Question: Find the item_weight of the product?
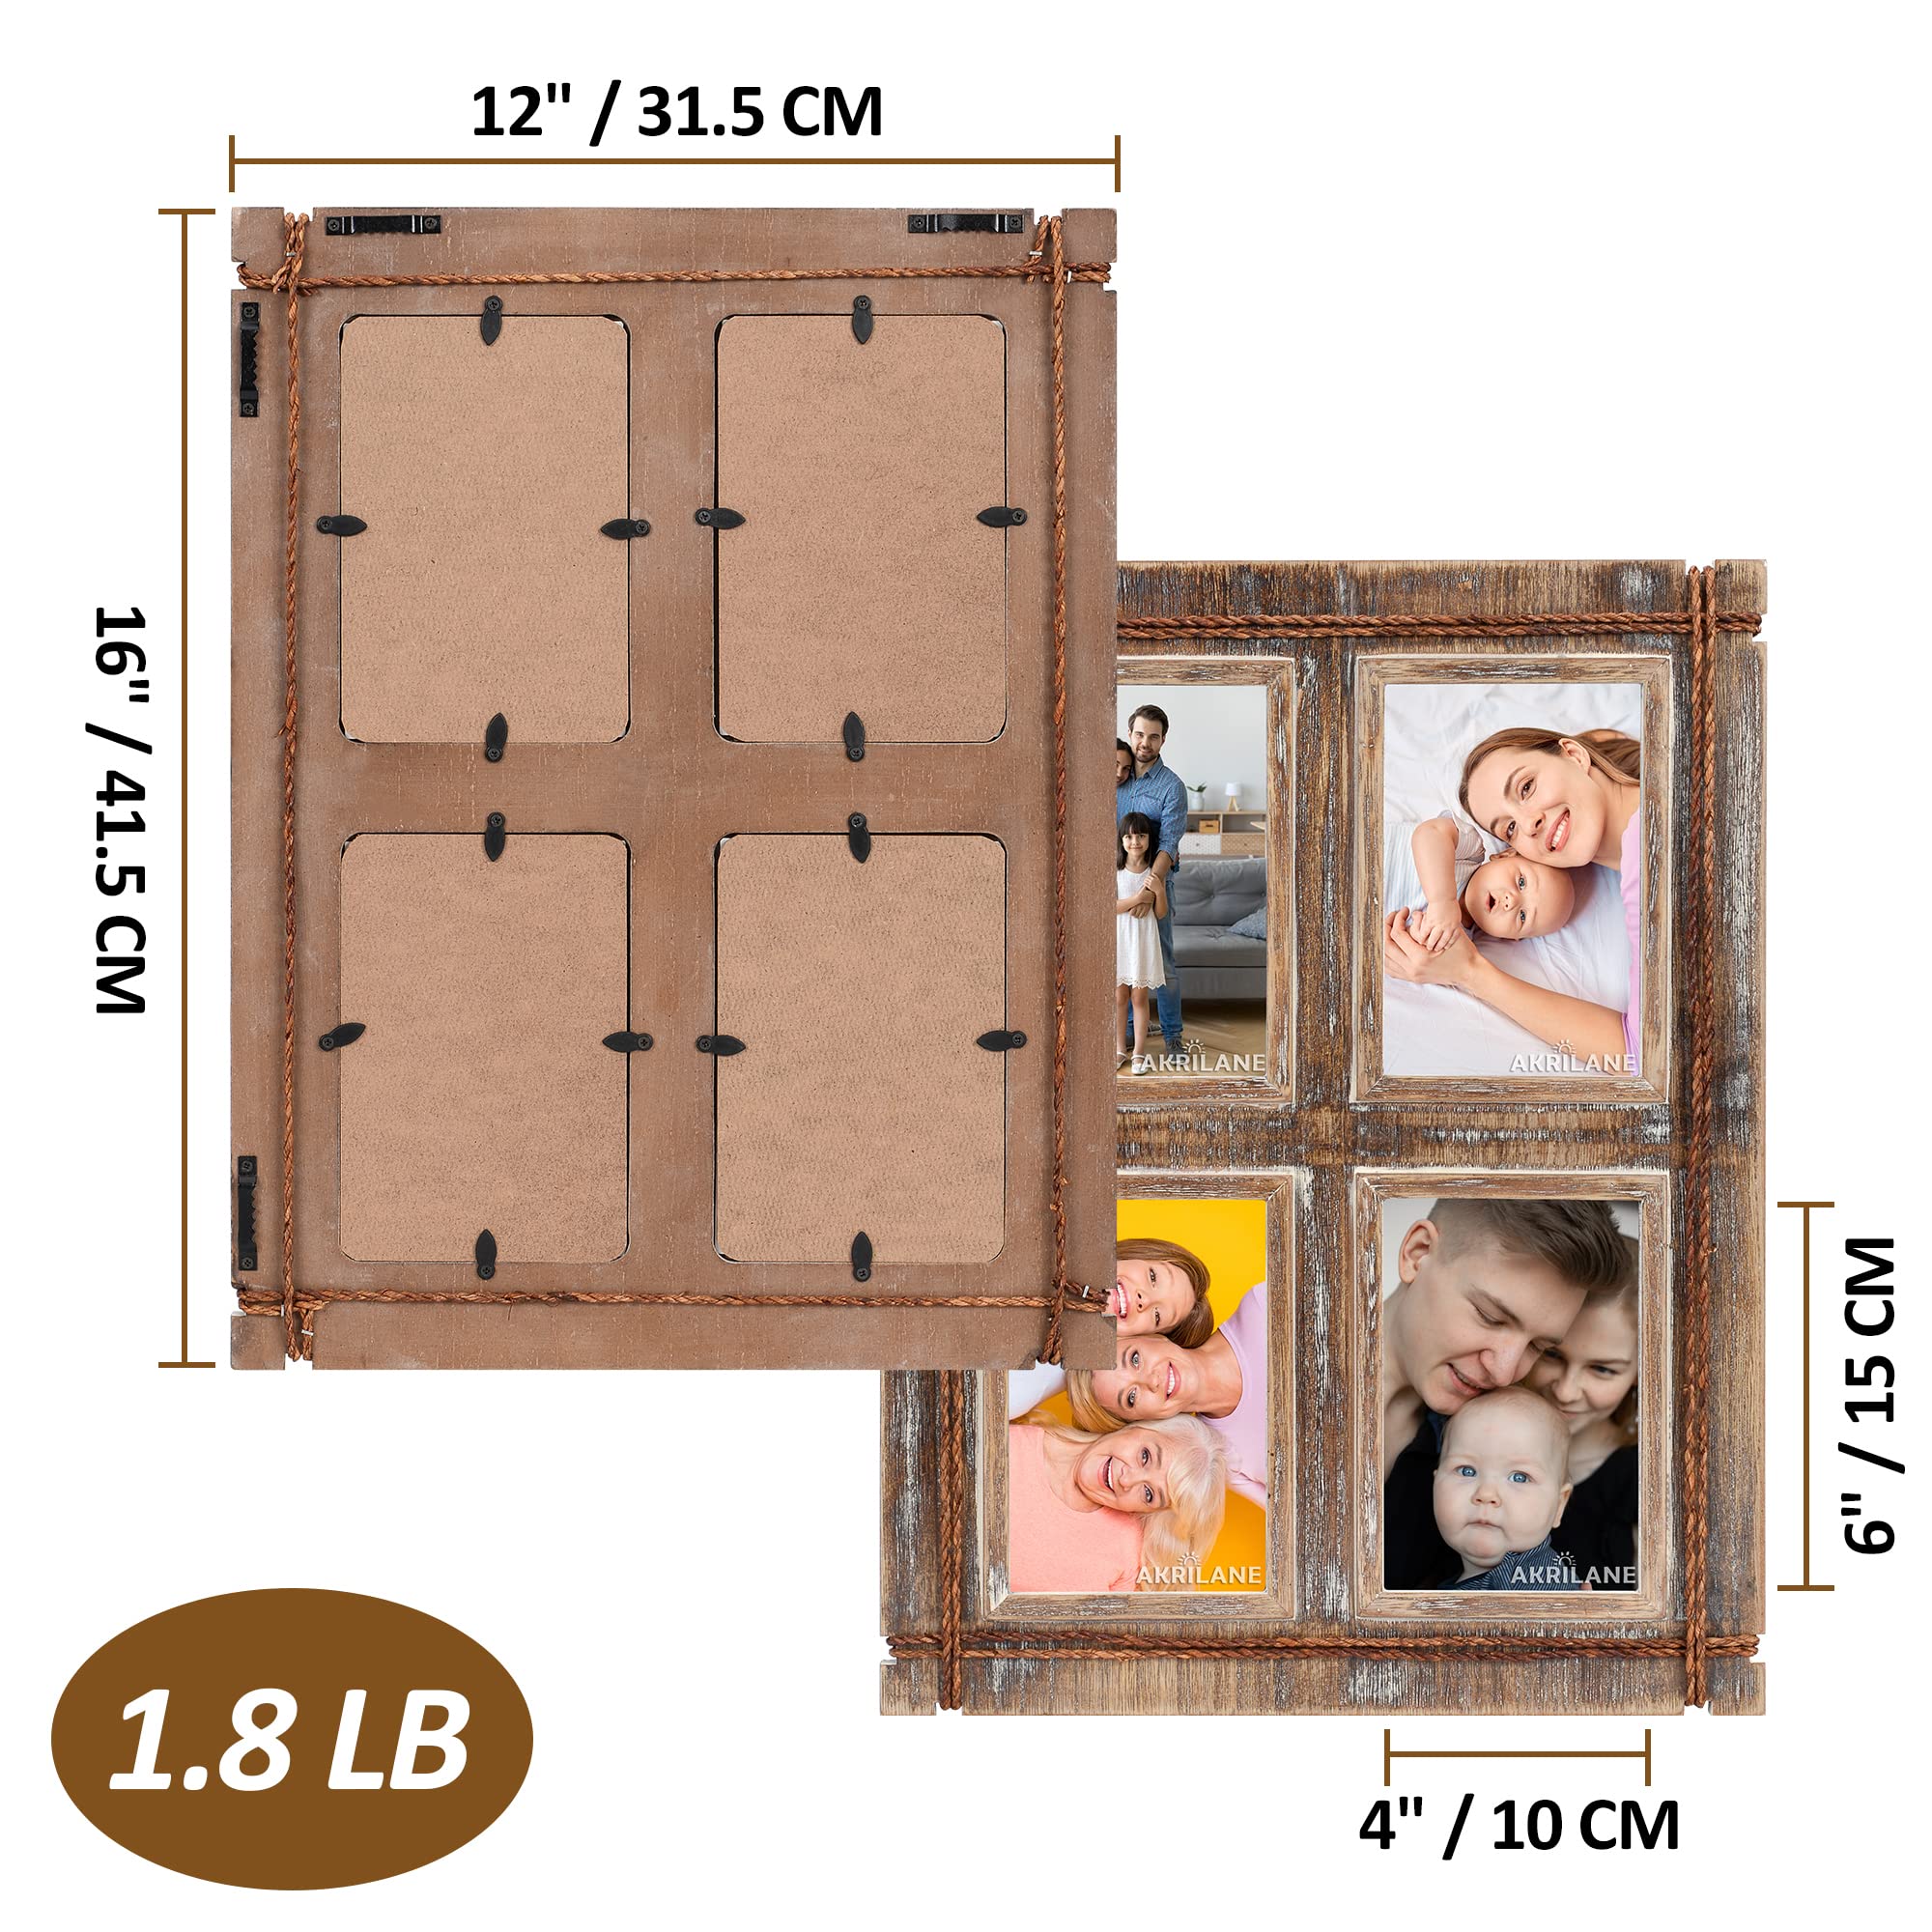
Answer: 1.8 pound